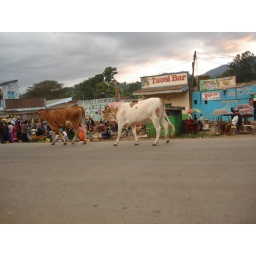
Cows walking down the road in Maua